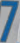
Number: 7